Hay West

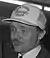
Boudria is a man in his late 50's, in a suit, with a moderately thin moustachee, shirt and tie, and wearing a light coloured ballcap that is too large for him, but not askance, reading "Eastern Ontario Anglers"

McWilliams contacted his local city councillor, Phil McNeely, who decided to immediately contact the local member of parliament, Leader of the Government in the House of Commons, Don Boudria. Boudria, realizing that the president of CN Rail was the former Clerk of the Privy Council Paul Tellier, got in touch within the same morning, asking for rail capacity. Tellier was receptive and asked for an estimate of capacity. Boudria provided an estimate of 10 railcars, to which Tellier agreed.